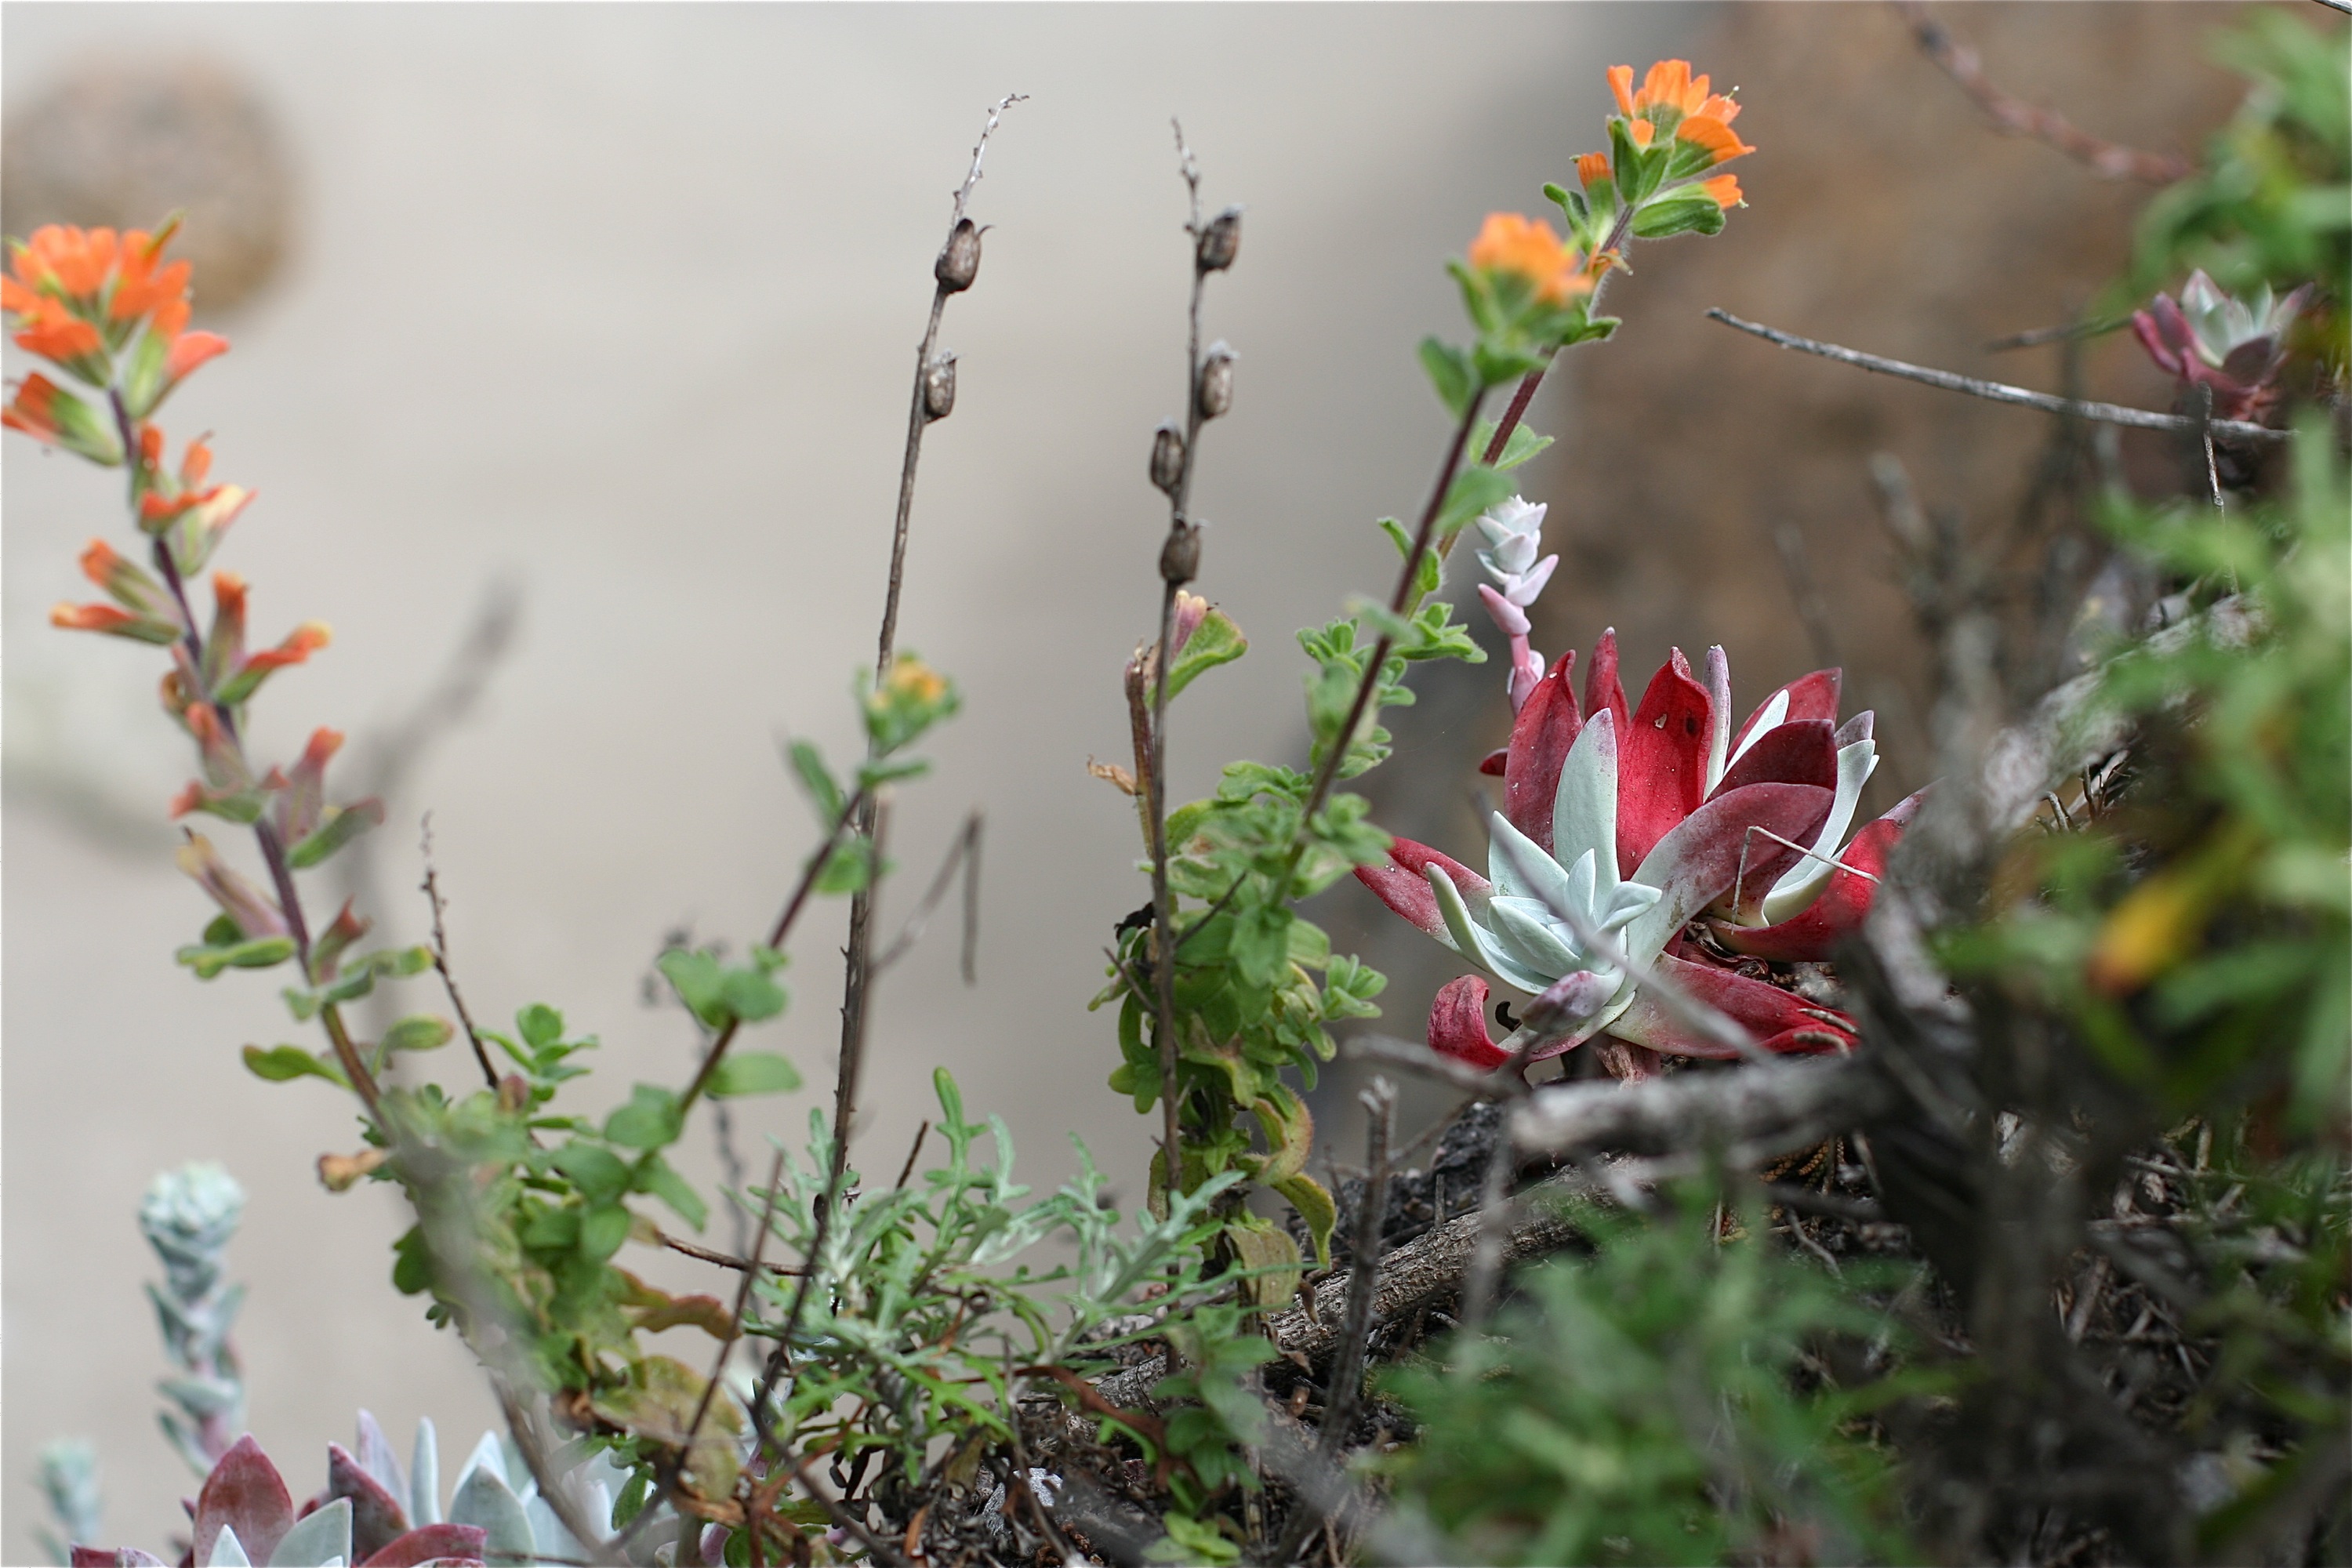
nature, branch, blossom, plant, leaf, flower, spring, botany, flora, wildflower, shrub, floristry, monterey, nmc2009, pointlobos, macro photography, flowering plant, land plant